Scheels Arena

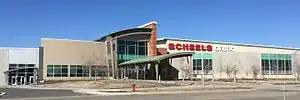

Scheels Arena (formerly called The Urban Plains Center, or UPC) is a multi-purpose venue located in Fargo, North Dakota. It is part of the Sanford Health Athletic Park which comprises the arena, the Family Wellness Center (a partnership between Sanford Health and the YMCA), and the Sanford POWER Athletic Center. There are plans to add four additional ice sheets.